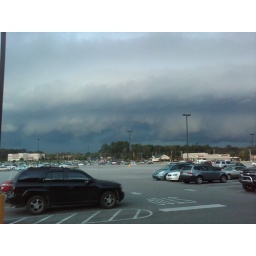
more photos of shelf cloud approaching walmart in south cullman on 10-9-09